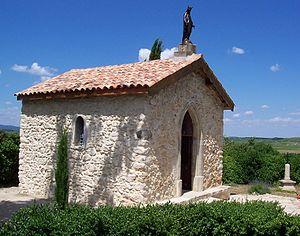
Chapelle St Pierre &amp
Abeilhan est une commune française située dans le département de l'Hérault, en région Occitanie.